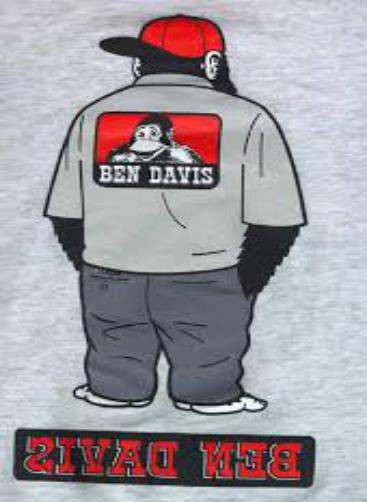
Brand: Ben Davis
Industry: Clothes